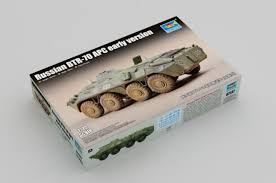
Label: BTR-70